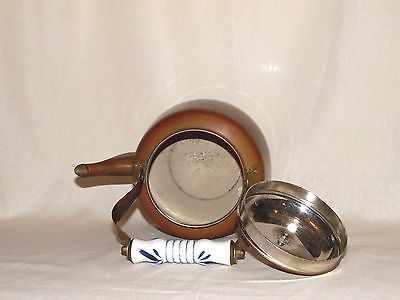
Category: kettle